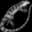
Label: lizard